Minimum-gauge railway

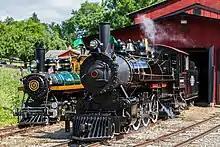
Two locomotives of the Whiskey River Railway, an attraction at Little Amerricka in Marshall, Wisconsin

Minimum-gauge railways are railways with track gauges smaller than those of narrow-gauge railways, primarily designed for light, industrial, or tourist transportation. The most common gauges for minimum-gauge railways include: